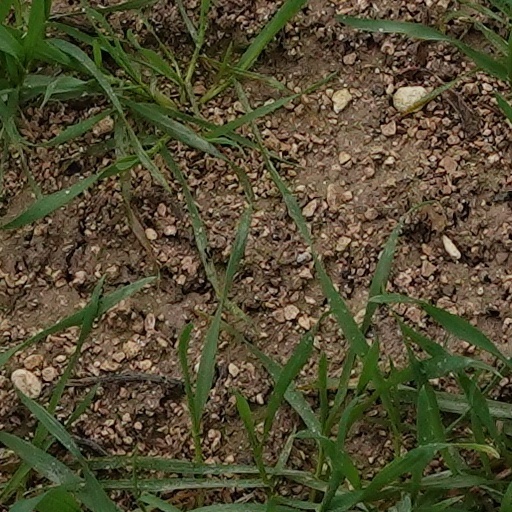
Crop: wheat